Sukshinder Shinda

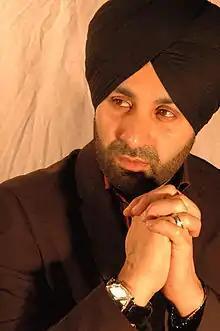

Sukshinder Shinda (born Sukshinder Singh Bhullar) is a British Indian playback singer-songwriter and bhangra record producer from Handsworth in Birmingham, England. He hails from Dhamai village in the Hoshiarpur district of Punjab, India.